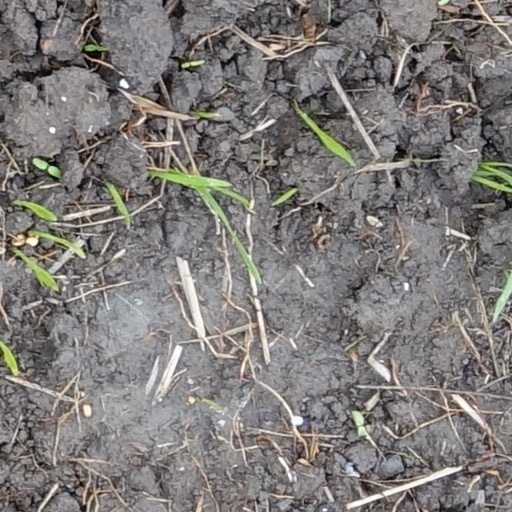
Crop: wheat